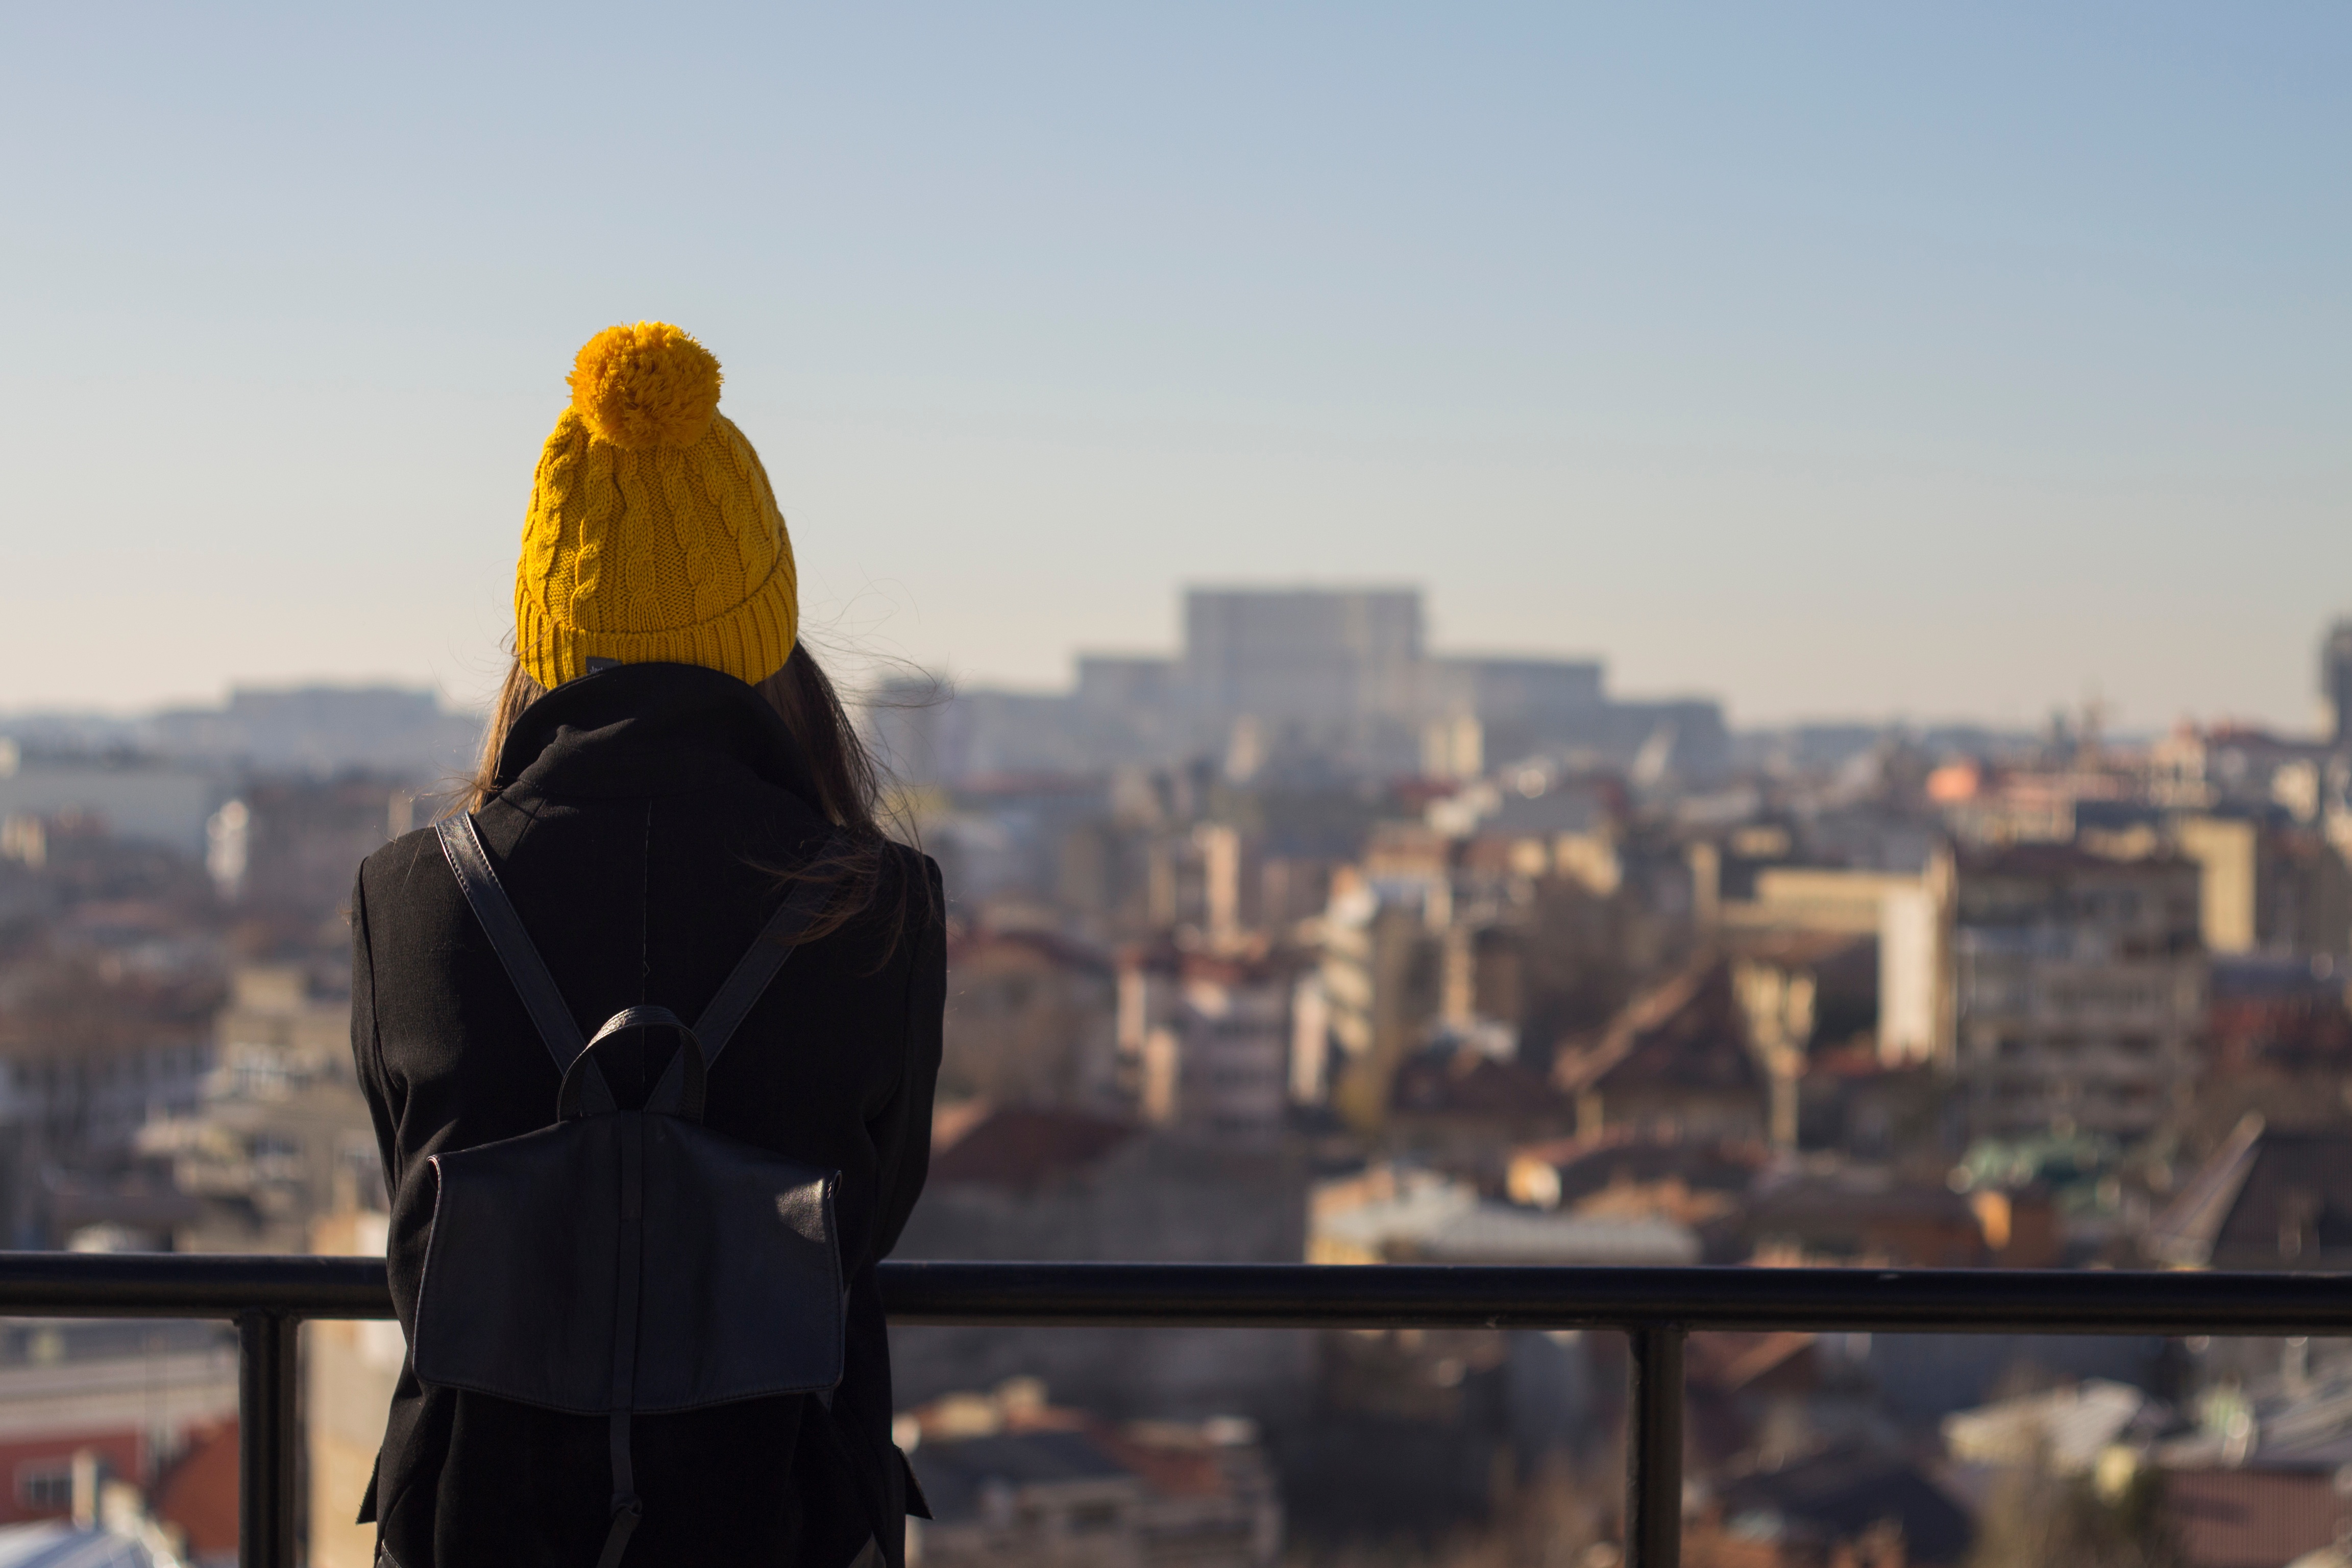
sunset, skyline, sunlight, morning, city, cityscape, travel, evening, season